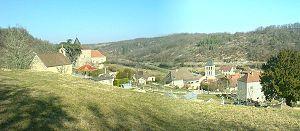
Photographie prise le 15 Février 2008 à Peyrilles.
Peyrilles, le gentilé Peyrillacois vient du nom occitan de Peyrilles “Peirilhas”, est une commune française, située dans le département du Lot en région Occitanie.